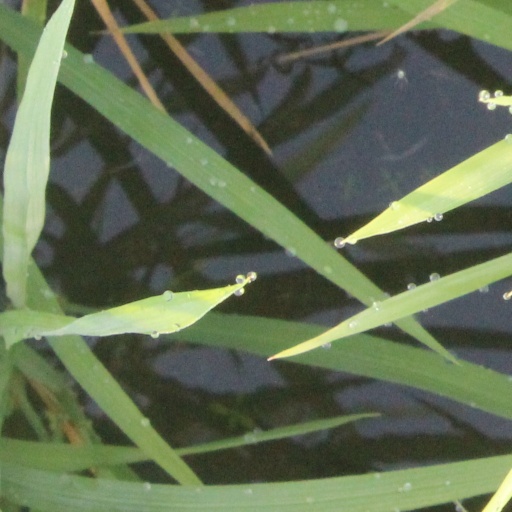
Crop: rice